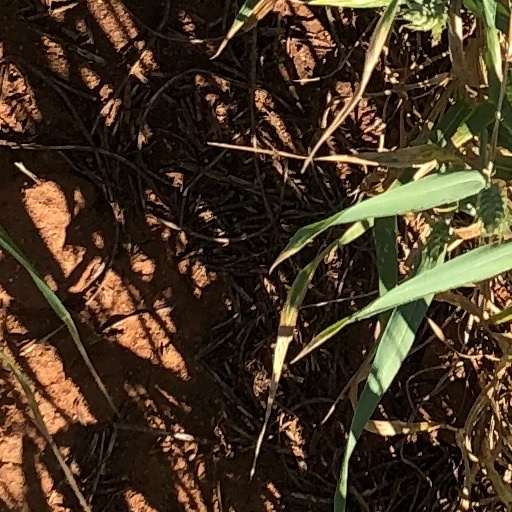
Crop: wheat